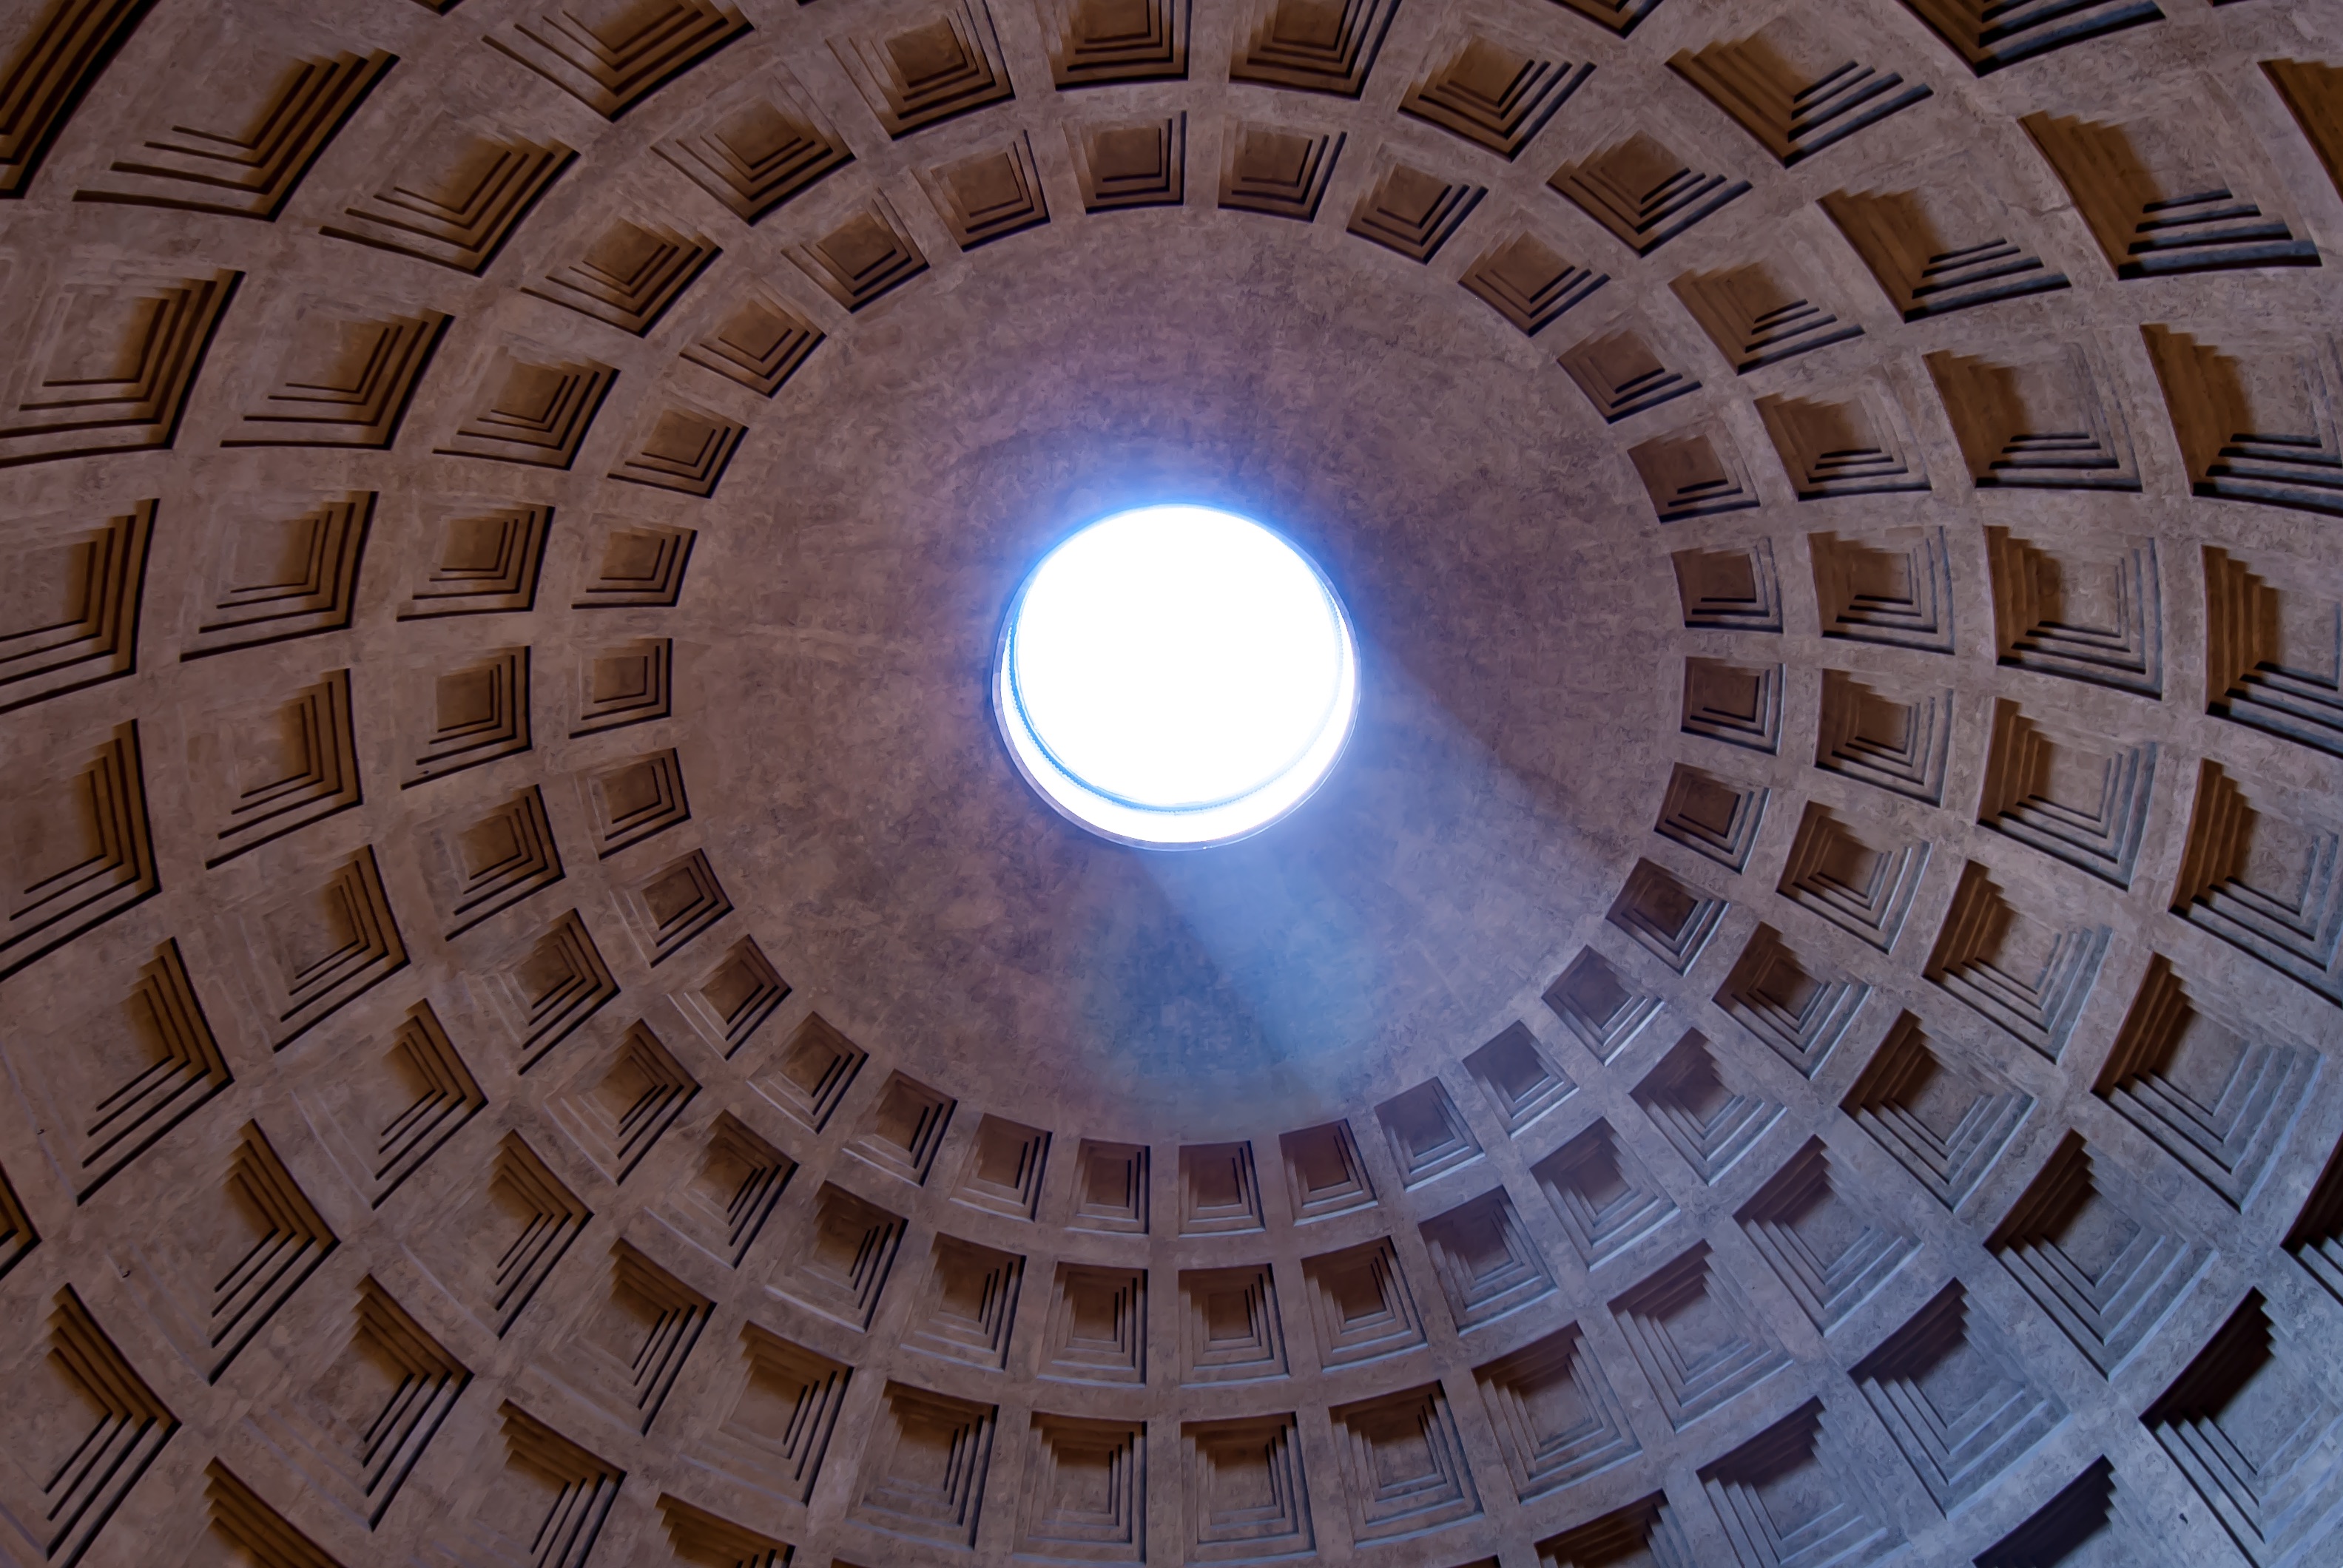
light, architecture, structure, sunlight, roof, ceiling, blue, lighting, circle, symmetry, dome, shape, daylighting